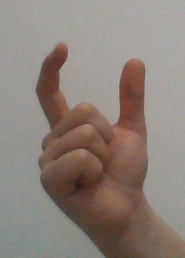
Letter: nun